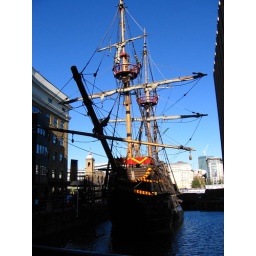
sir francis drake's ship &amp;quot;the golden hind&amp;quot;, surprising tiny, in it's home in the thames.